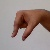
The image shows a hand gesture representing the letter 'Q' in Indian Sign Language.